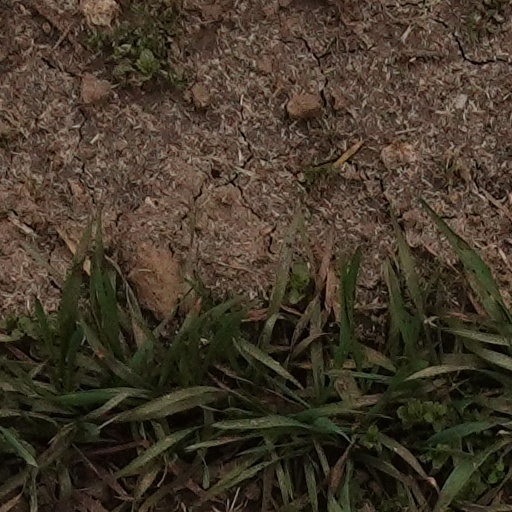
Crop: wheat